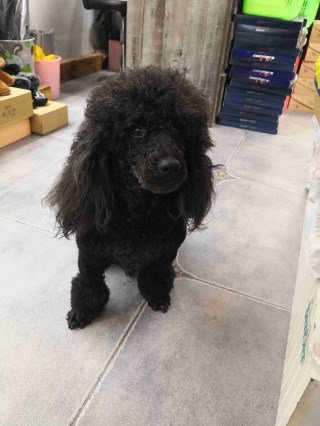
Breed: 7449-n000128-teddy